San Barnaba, Brescia

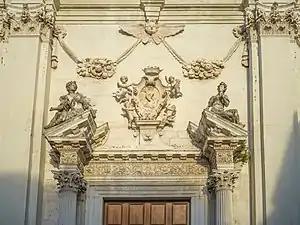
Detail of the main portal to the San Barnaba church

San Barnaba is a deconsecrated Baroque-style, Roman Catholic church, located on Corso Magenta #44, near Piazzale Arnaldo, in Brescia, region of Lombardy, Italy. The church in the 20th century became an auditorium (Auditorium San Barnaba) and conference hall, and home of the Conservatorio Luca Marenzio.